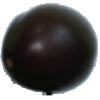
Label: Eggplant 1